Giuseppe Marc'Antonio Baretti

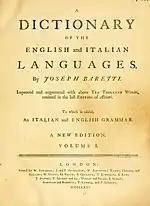
Title page of Baretti's "Dictionary of the English and Italian languages"

Baretti's first notable work was the "Italian Library" (1757), a useful catalogue of the lives and works of several Italian authors. The "Lettere famigliari", giving an account of his travels through England, Portugal, Spain, and France during the years 1761–1765, were well received, and when afterwards published in English (4 vols., 1770), were highly commended by Johnson.